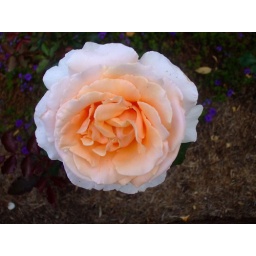
An orange and white rose in the Botanic Gardens in Sydney.